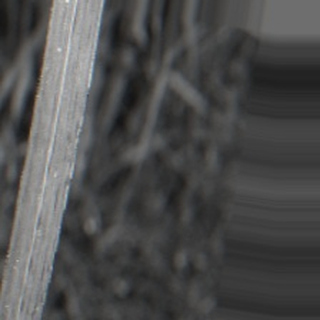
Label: sugarcane_bacterial_blight